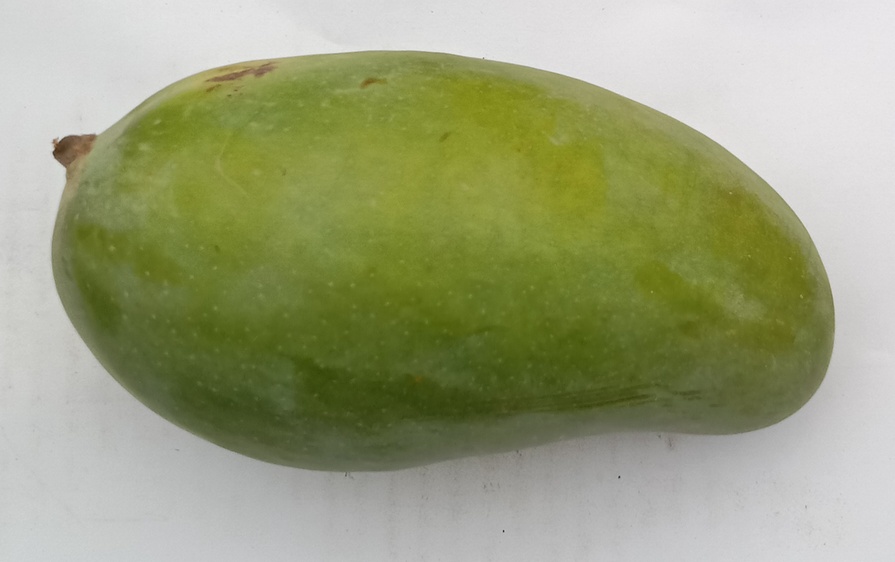
Mango variety: Sindhri